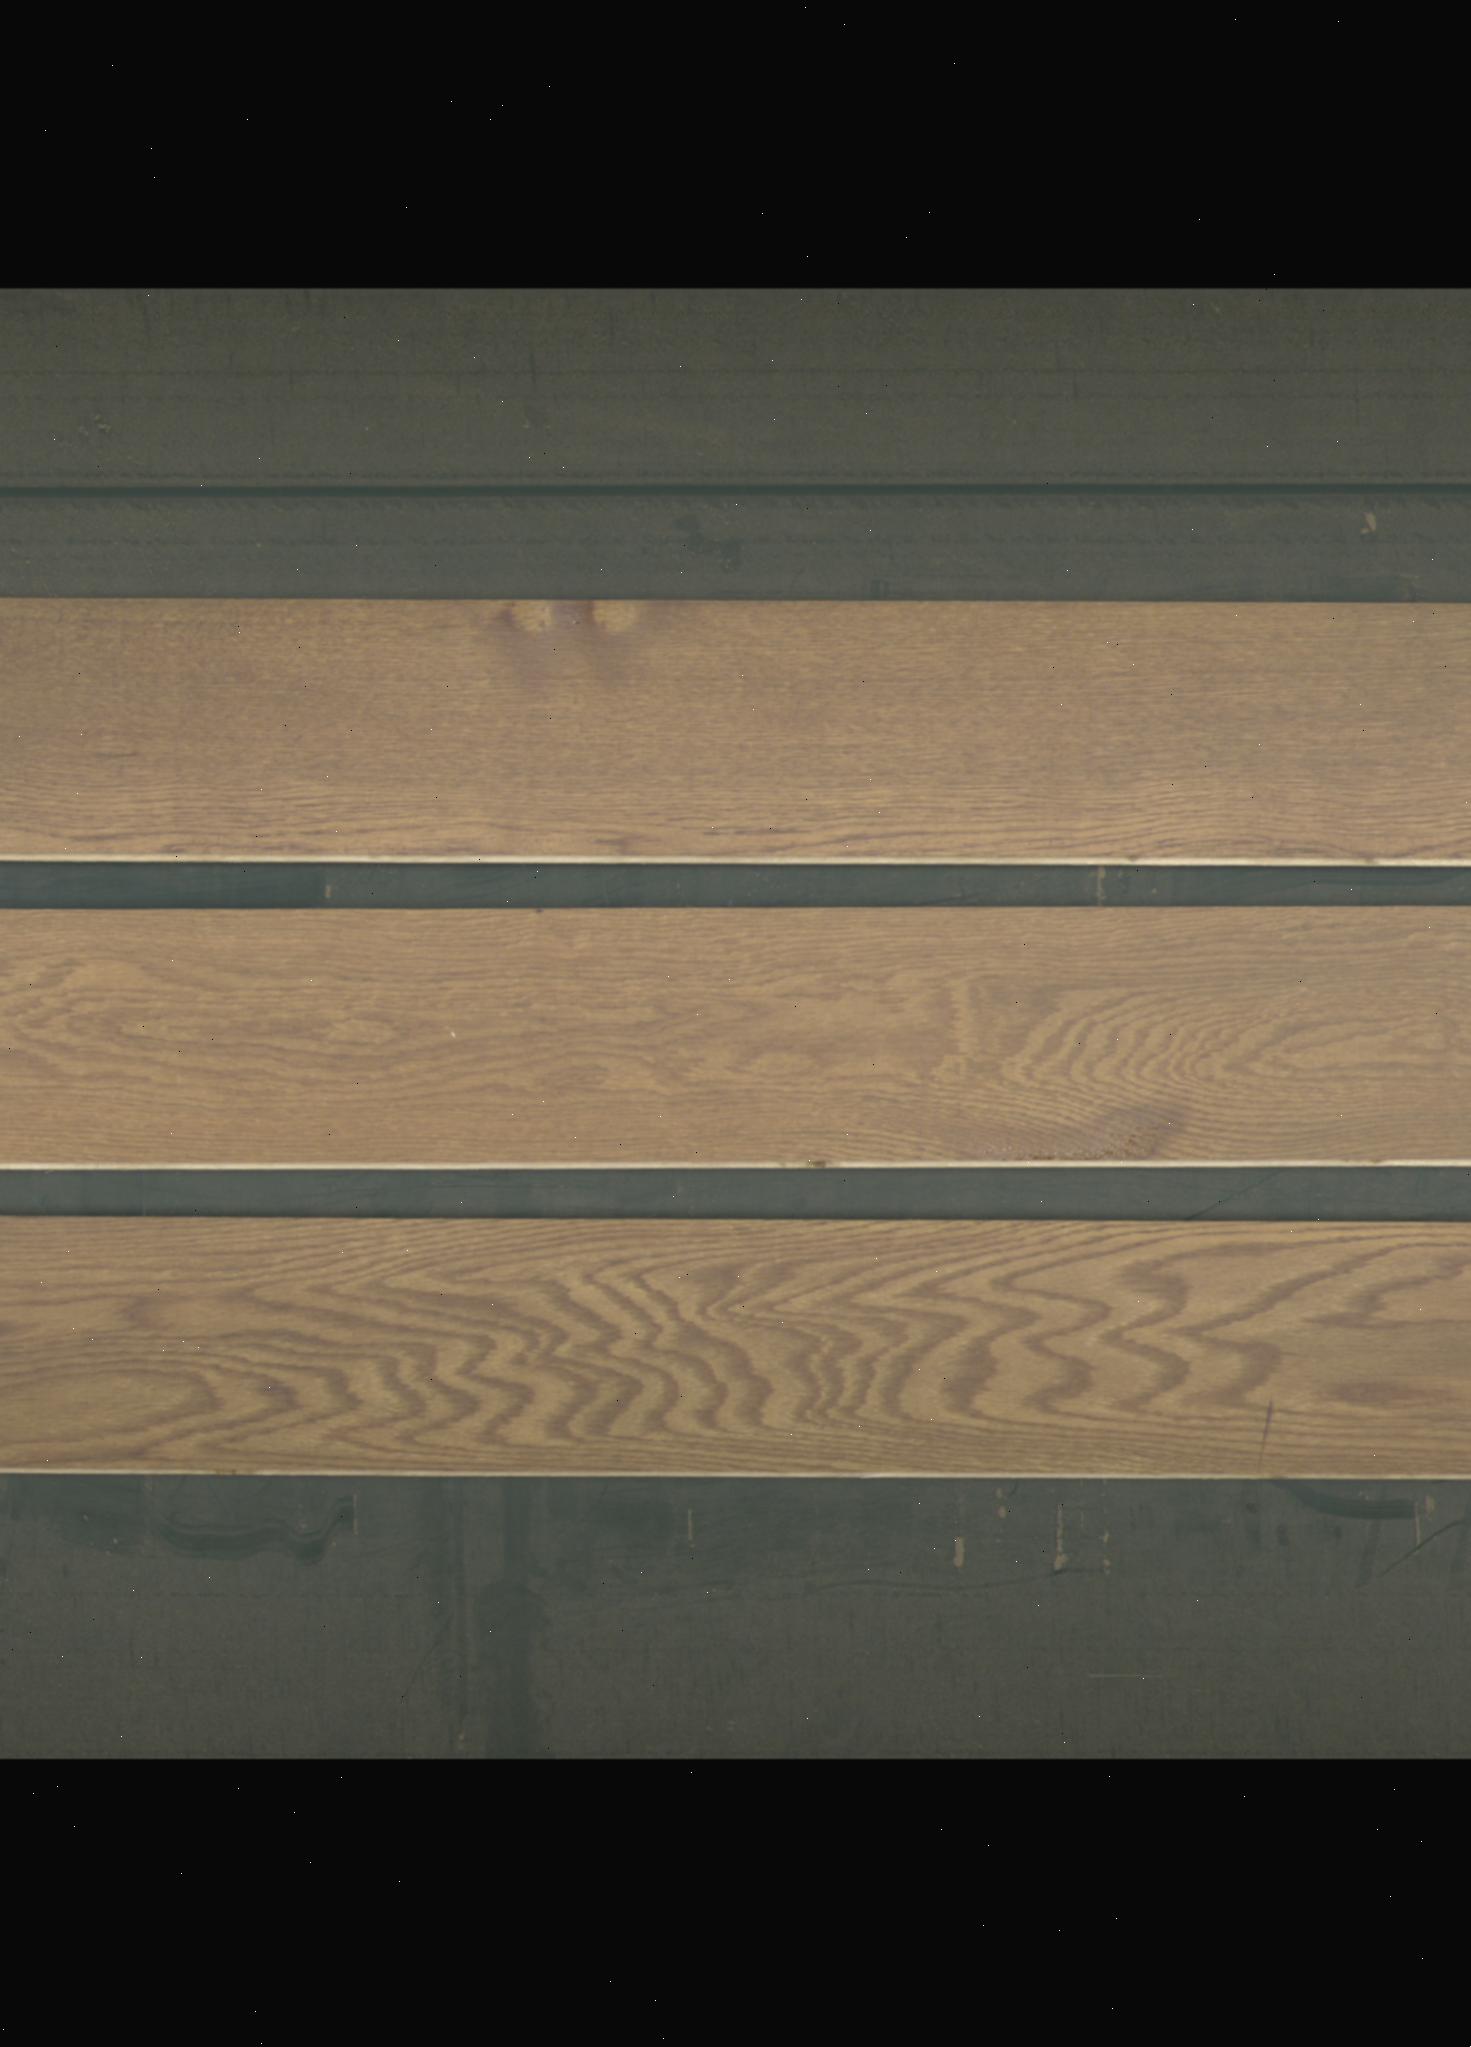
Label: mixers